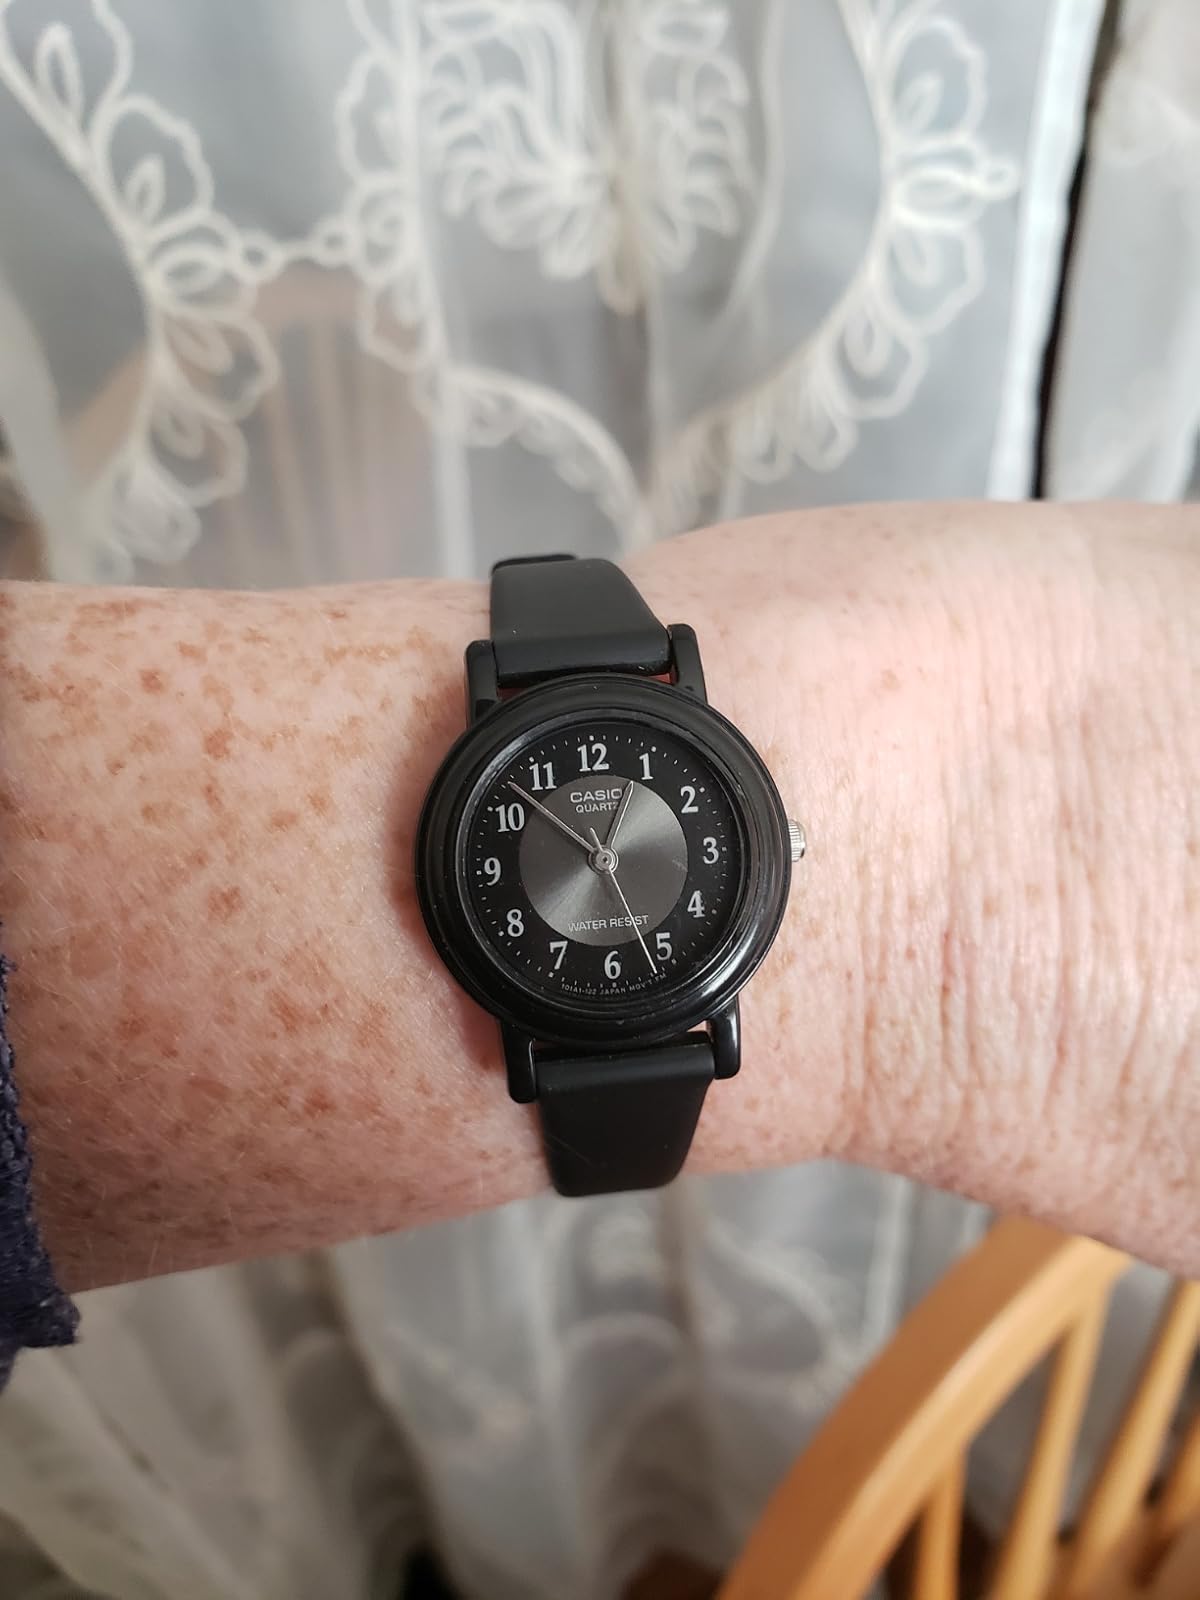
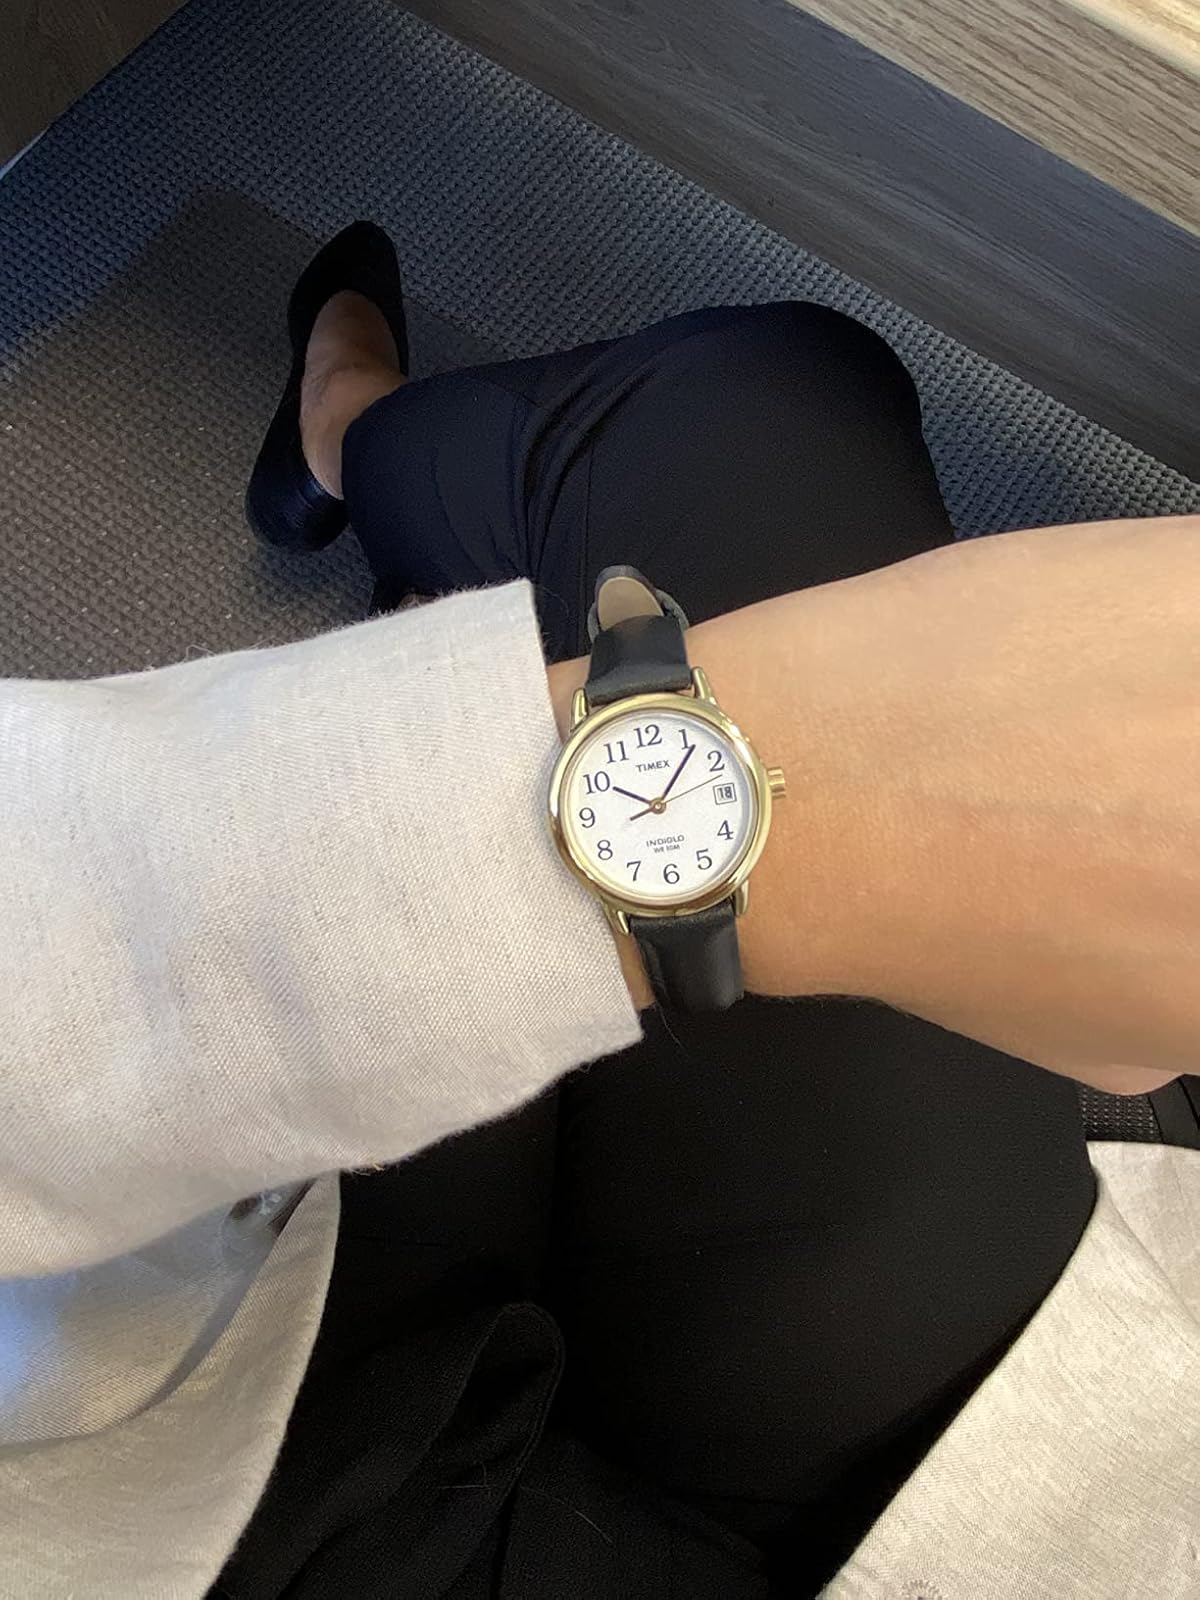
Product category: accessories_watch
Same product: no